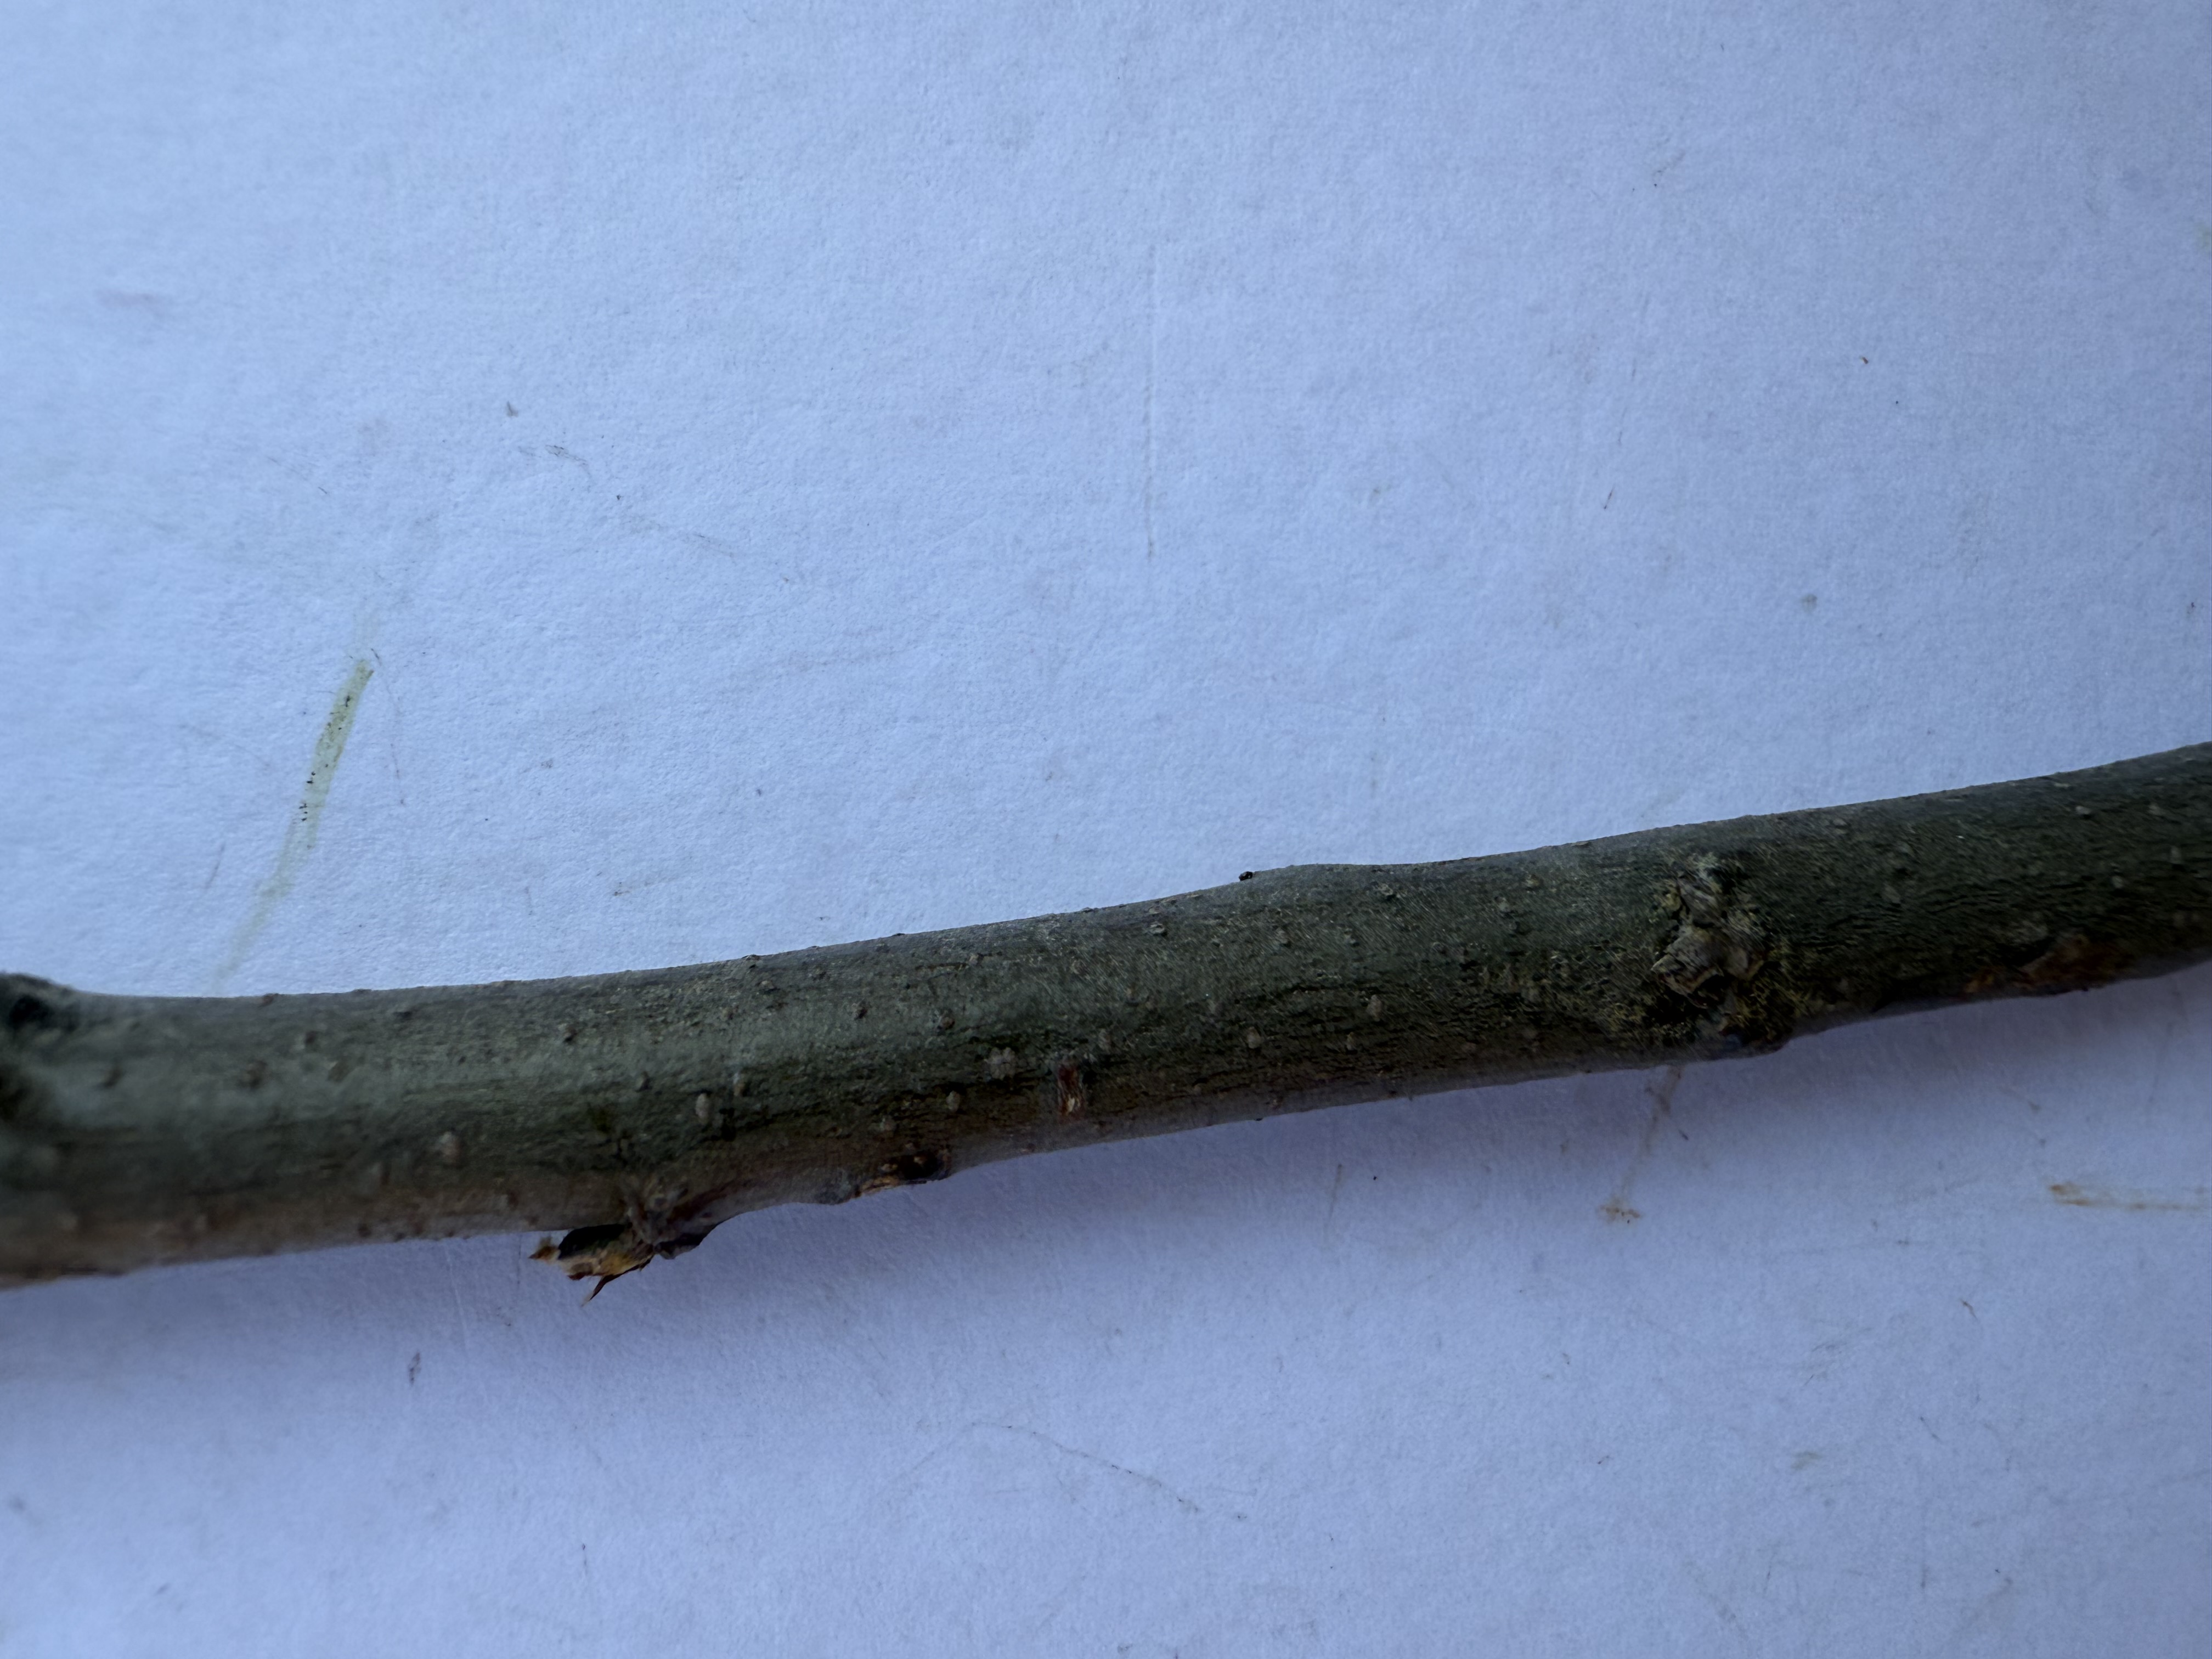
Variety: Ekmek Quince